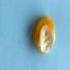
Maize quality: Good